Catholic Church

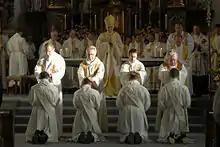
Priests lay their hands on the ordinands during the rite of ordination.

The Catholic Church holds that there is one eternal God, who exists as a "perichoresis" ("mutual indwelling") of three "hypostases", or "persons": God the Father; God the Son; and God the Holy Spirit (also called the Holy Ghost), which together are called the "Holy Trinity".